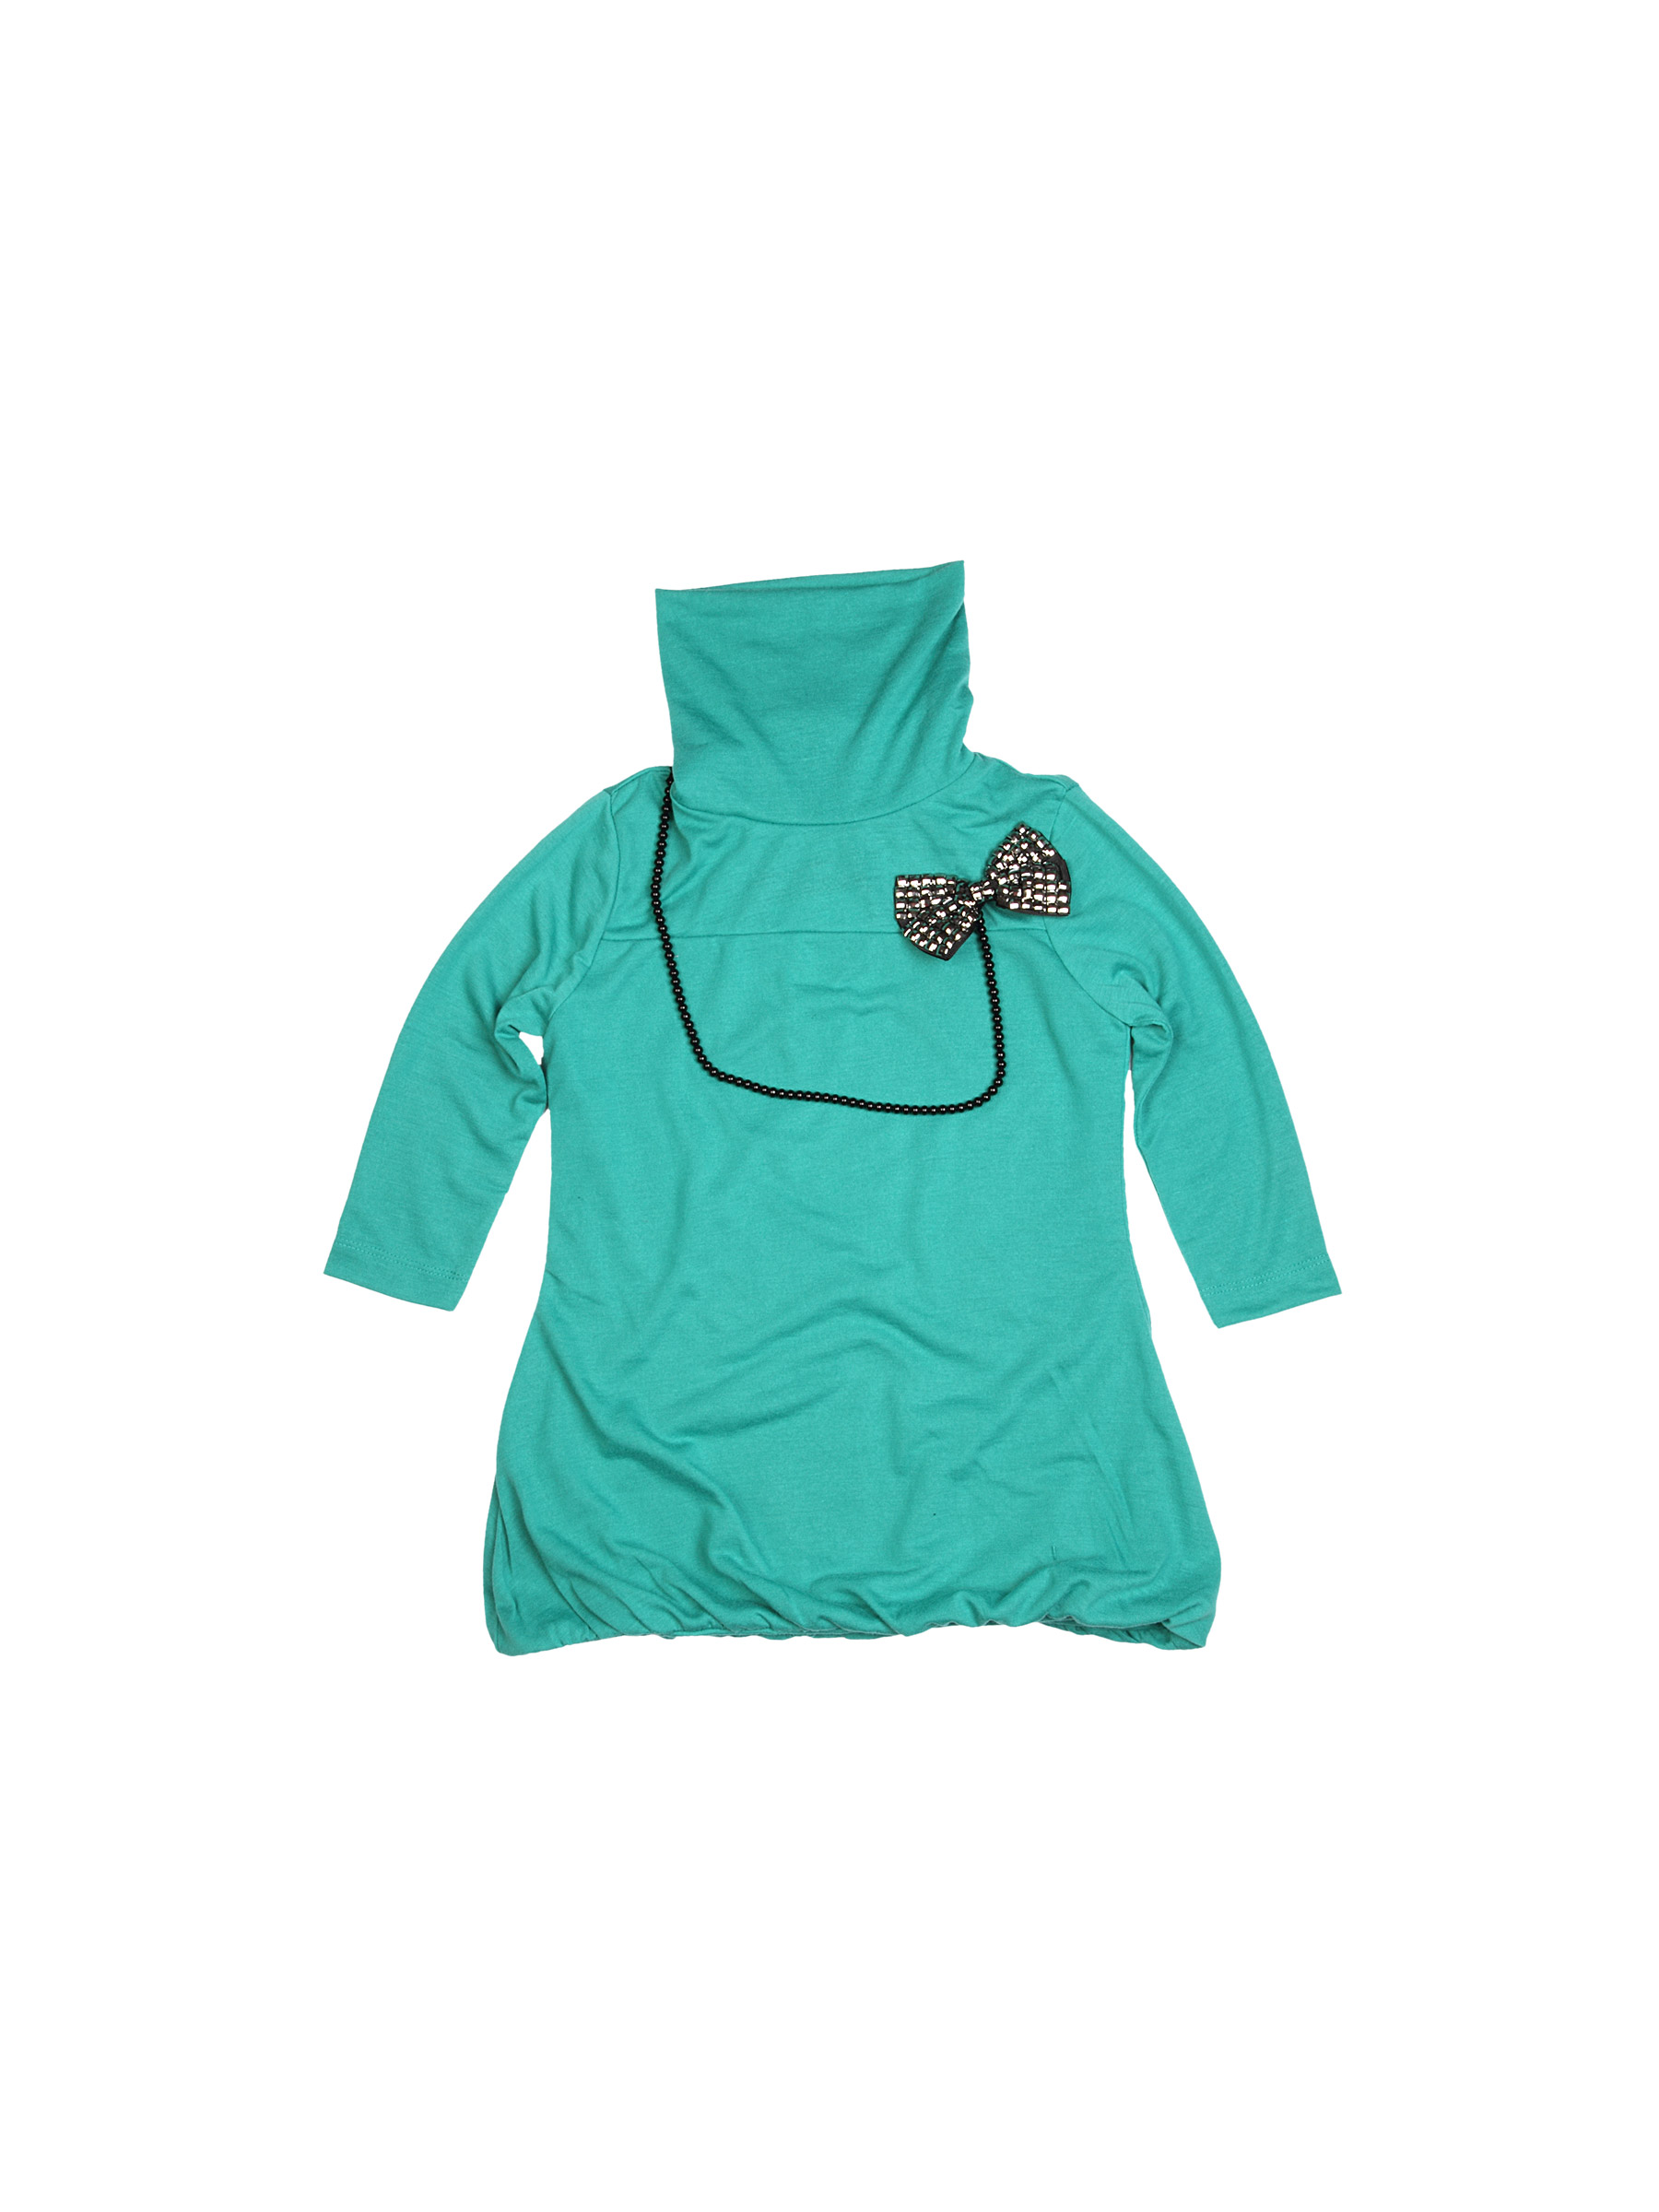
Doodle Kids Girls Ballon Green Top
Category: Apparel / Topwear / Tops
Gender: Girls
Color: Green
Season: Fall 2011
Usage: Casual